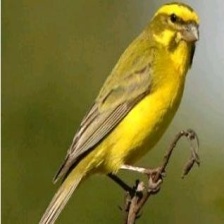
Species: CANARY
Scientific name: SERINUS CANARIA DOMESTICA